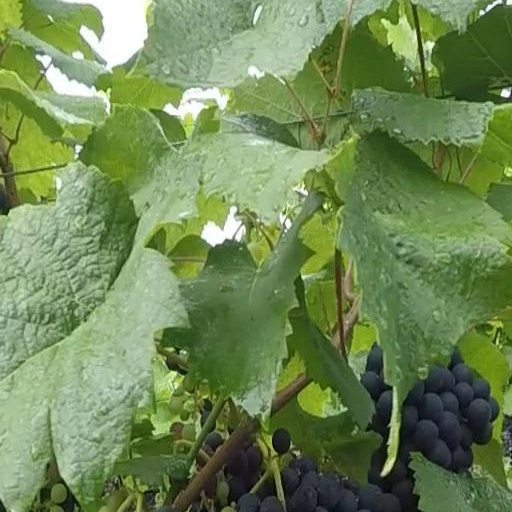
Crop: grape